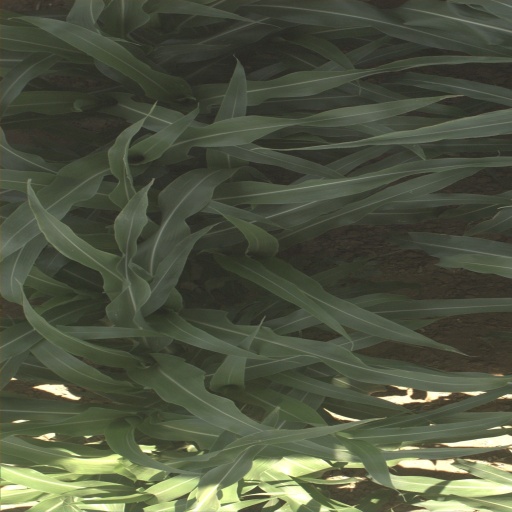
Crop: sorghum